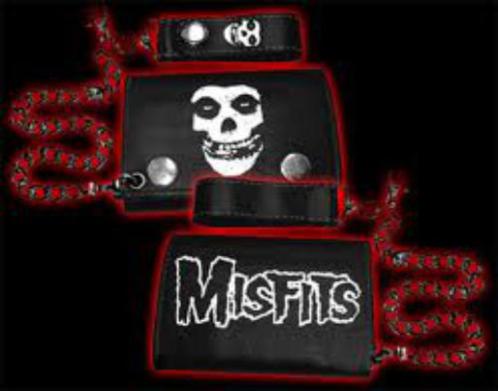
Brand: misfit
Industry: Electronic